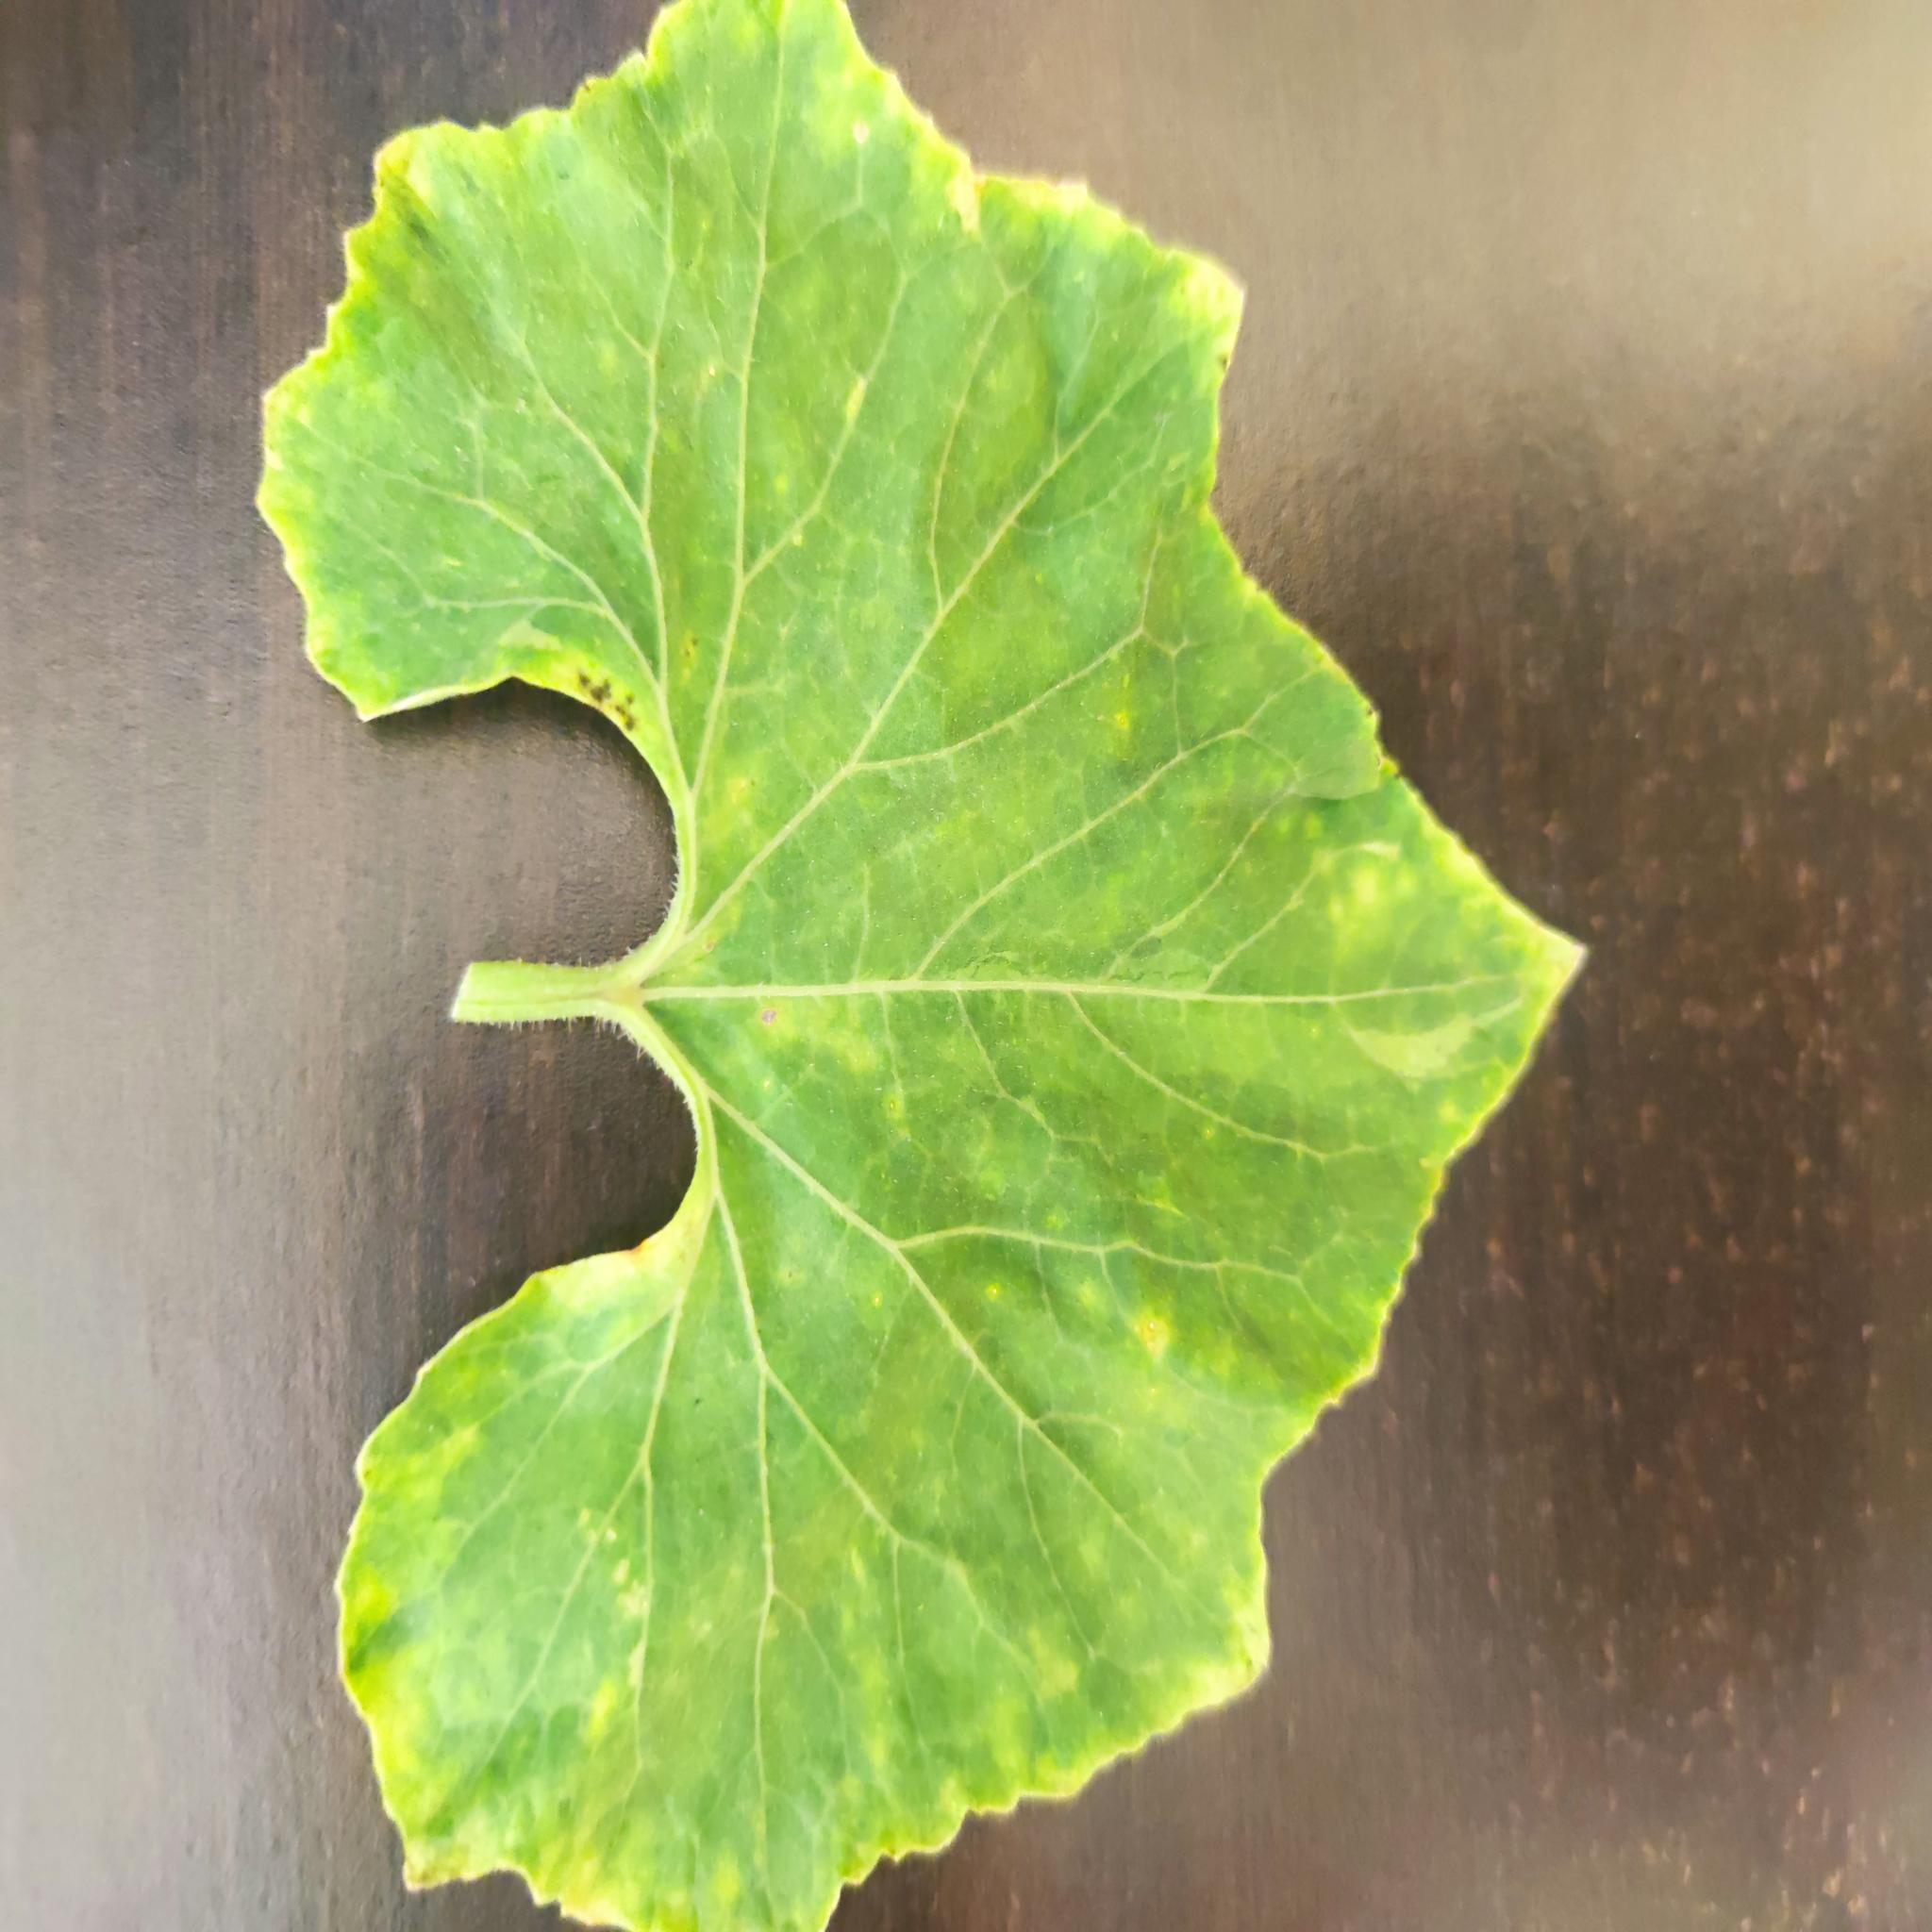
Label: Downy mildew